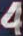
Number: 4